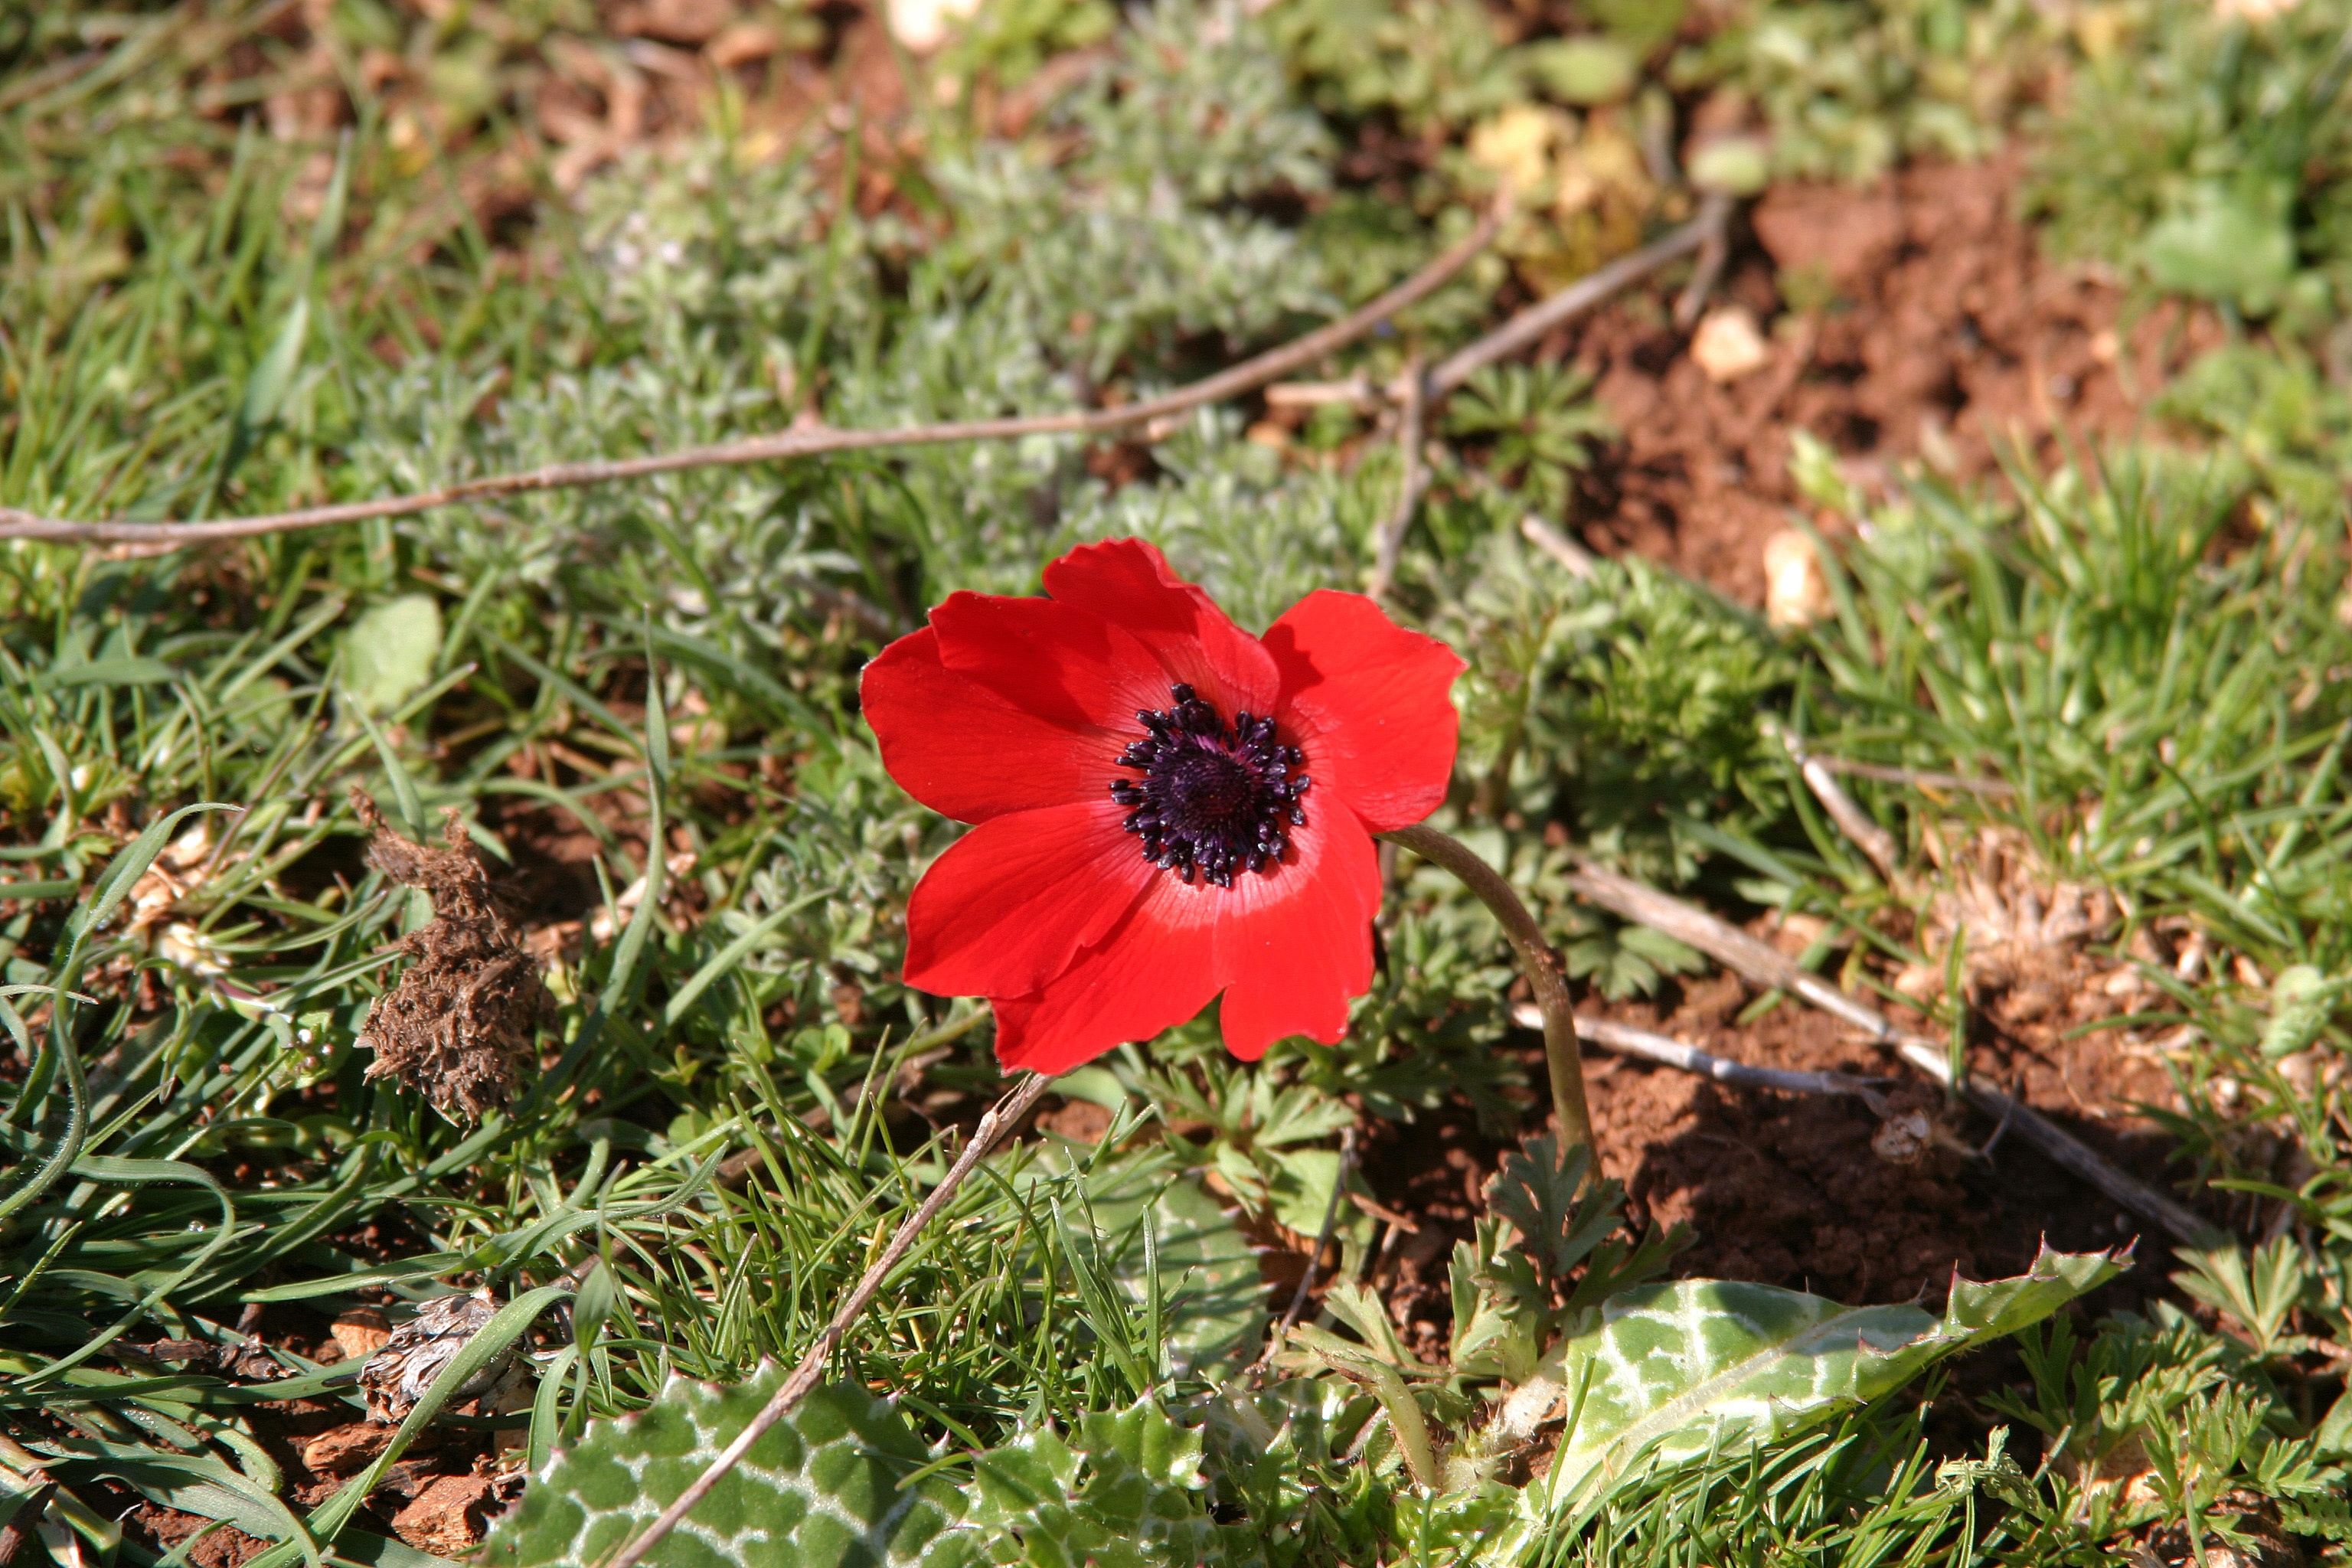
grass, plant, lawn, meadow, flower, petal, botany, flora, wildflower, red flower, poppy, damascus, flowering plant, daisy family, syria, altheimat, annual plant, land plant